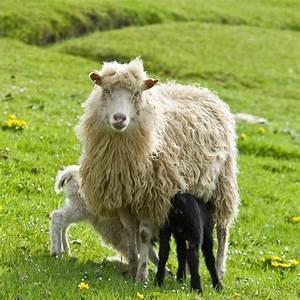
sheep